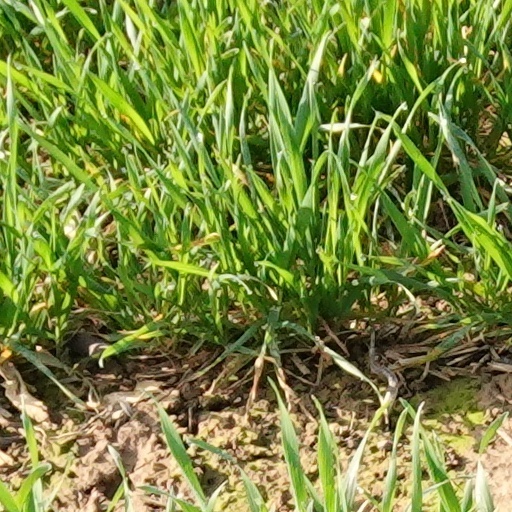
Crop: wheat